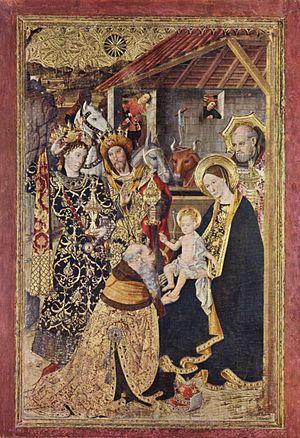
Jaume Huguet, né à Valls vers 1415 et mort à Barcelone en 1492, était un peintre catalan. D'après Salvador Sampere i Miquel, spécialiste de la peinture catalane au début du XXᵉ siècle, « les influences flamandes se fondent chez lui dans la technique de la vieille école catalane », ce qui fait de Jaume Huguet le représentant d'une « tendance traditionnelle » de la peinture catalane au milieu du XVᵉ siècle, par opposition à Lluís Dalmau, plus marqué par l'influence flamande, et en particulier Jan van Eyck.